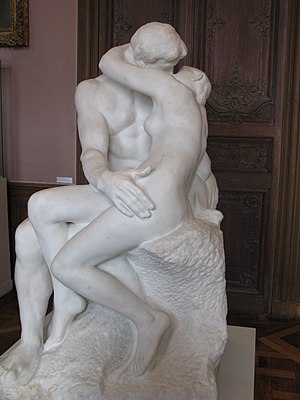
Auguste Rodin / Galleri
Auguste Rodin var en fransk billedhugger.